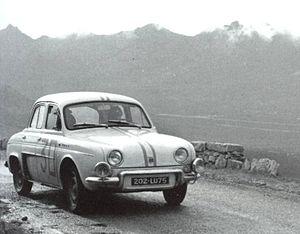
La Dauphine 1093 gagnante du Tour de Corse 1962
Pierre Orsini, dit Pierrot Orsini, est un pilote de rallye français, né le 9 janvier 1936 à Ajaccio et mort le 19 mai 2018 à Alata.
Le Tour de Corse, longtemps surnommé le « rallye des 10 000 virages », est une compétition automobile organisée par la Fédération Française du Sport Automobile en Corse.
François Landon, né le 17 octobre 1907 et décédé en 1997 à 89 ans, est un ancien pilote et dirigeant du sport automobile français.
La Renault Dauphine est un modèle automobile qui a été fabriqué par Renault dans l'usine de Flins à partir de mars 1956 jusqu'en 1967.